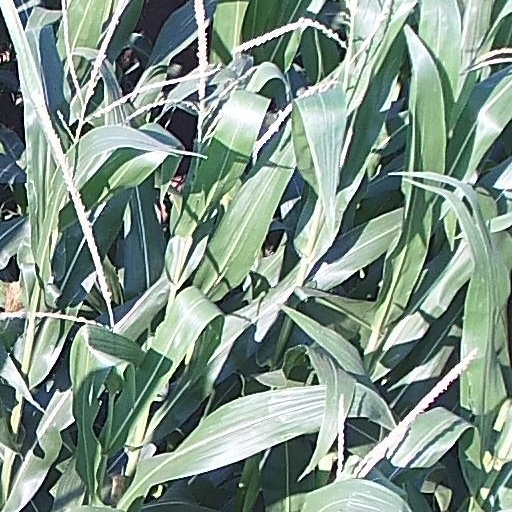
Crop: maize; corn